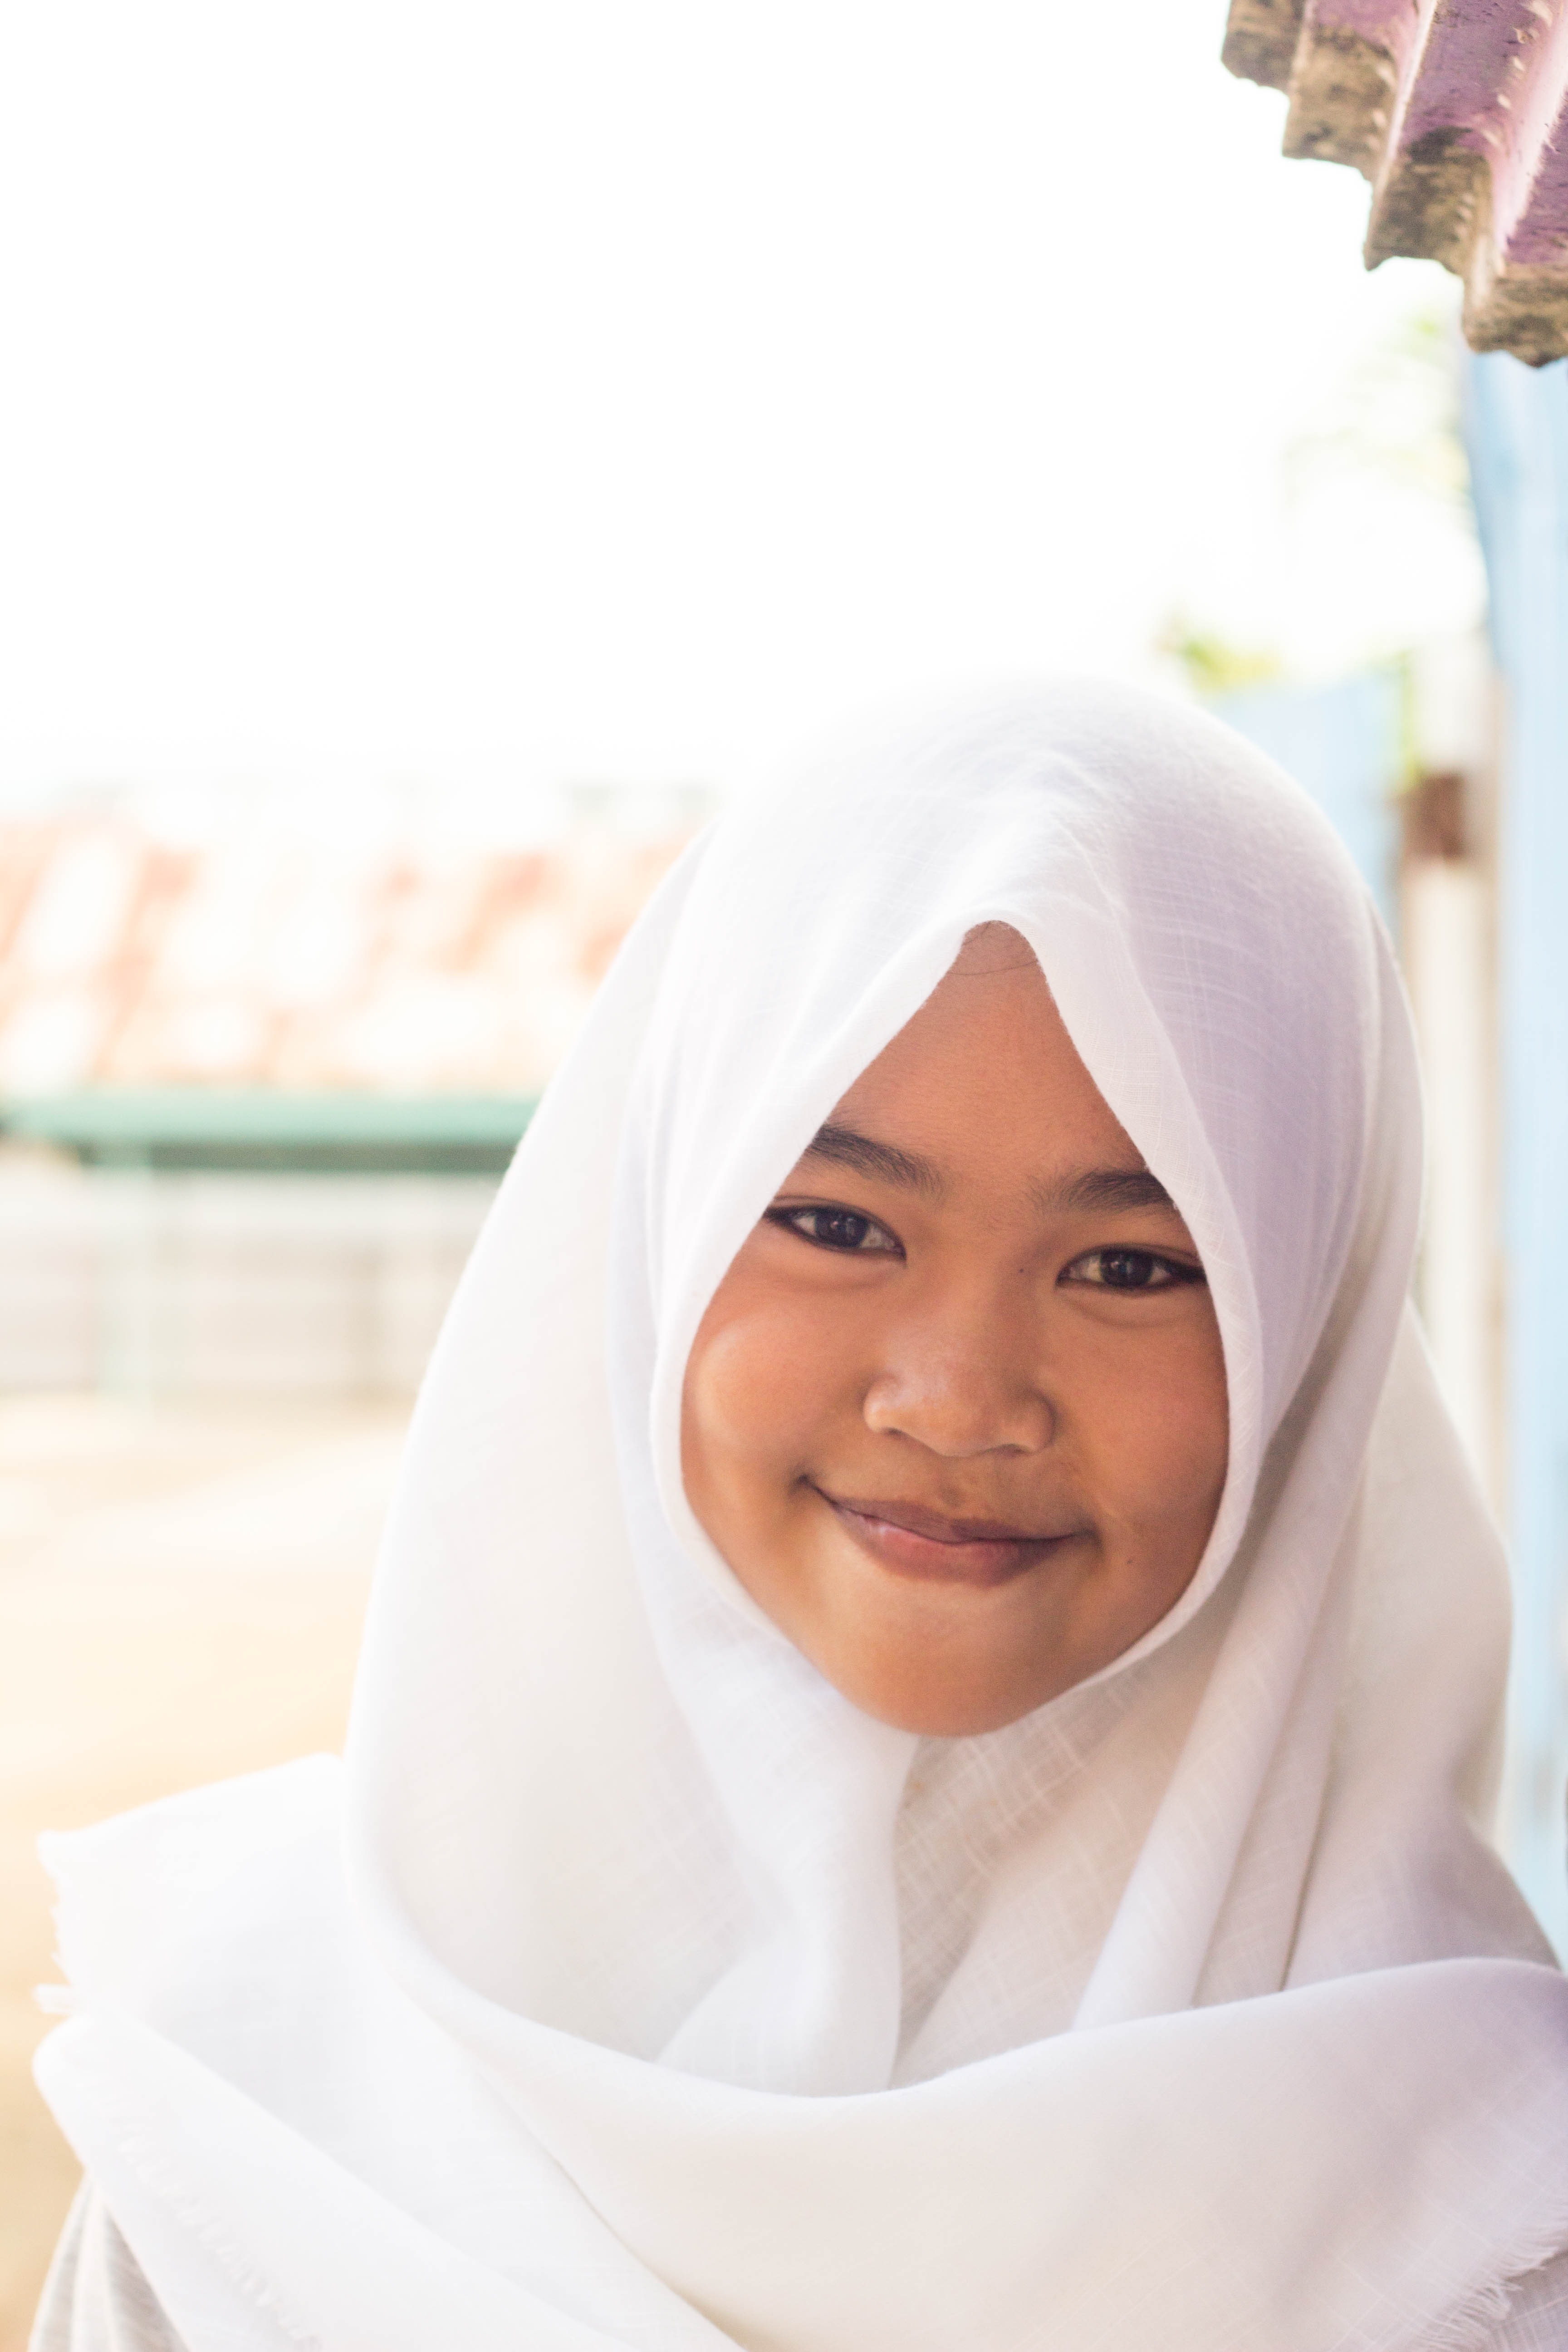
girl, woman, young, clothing, pink, bride, face, infant, potrait, veil, fashion accessory